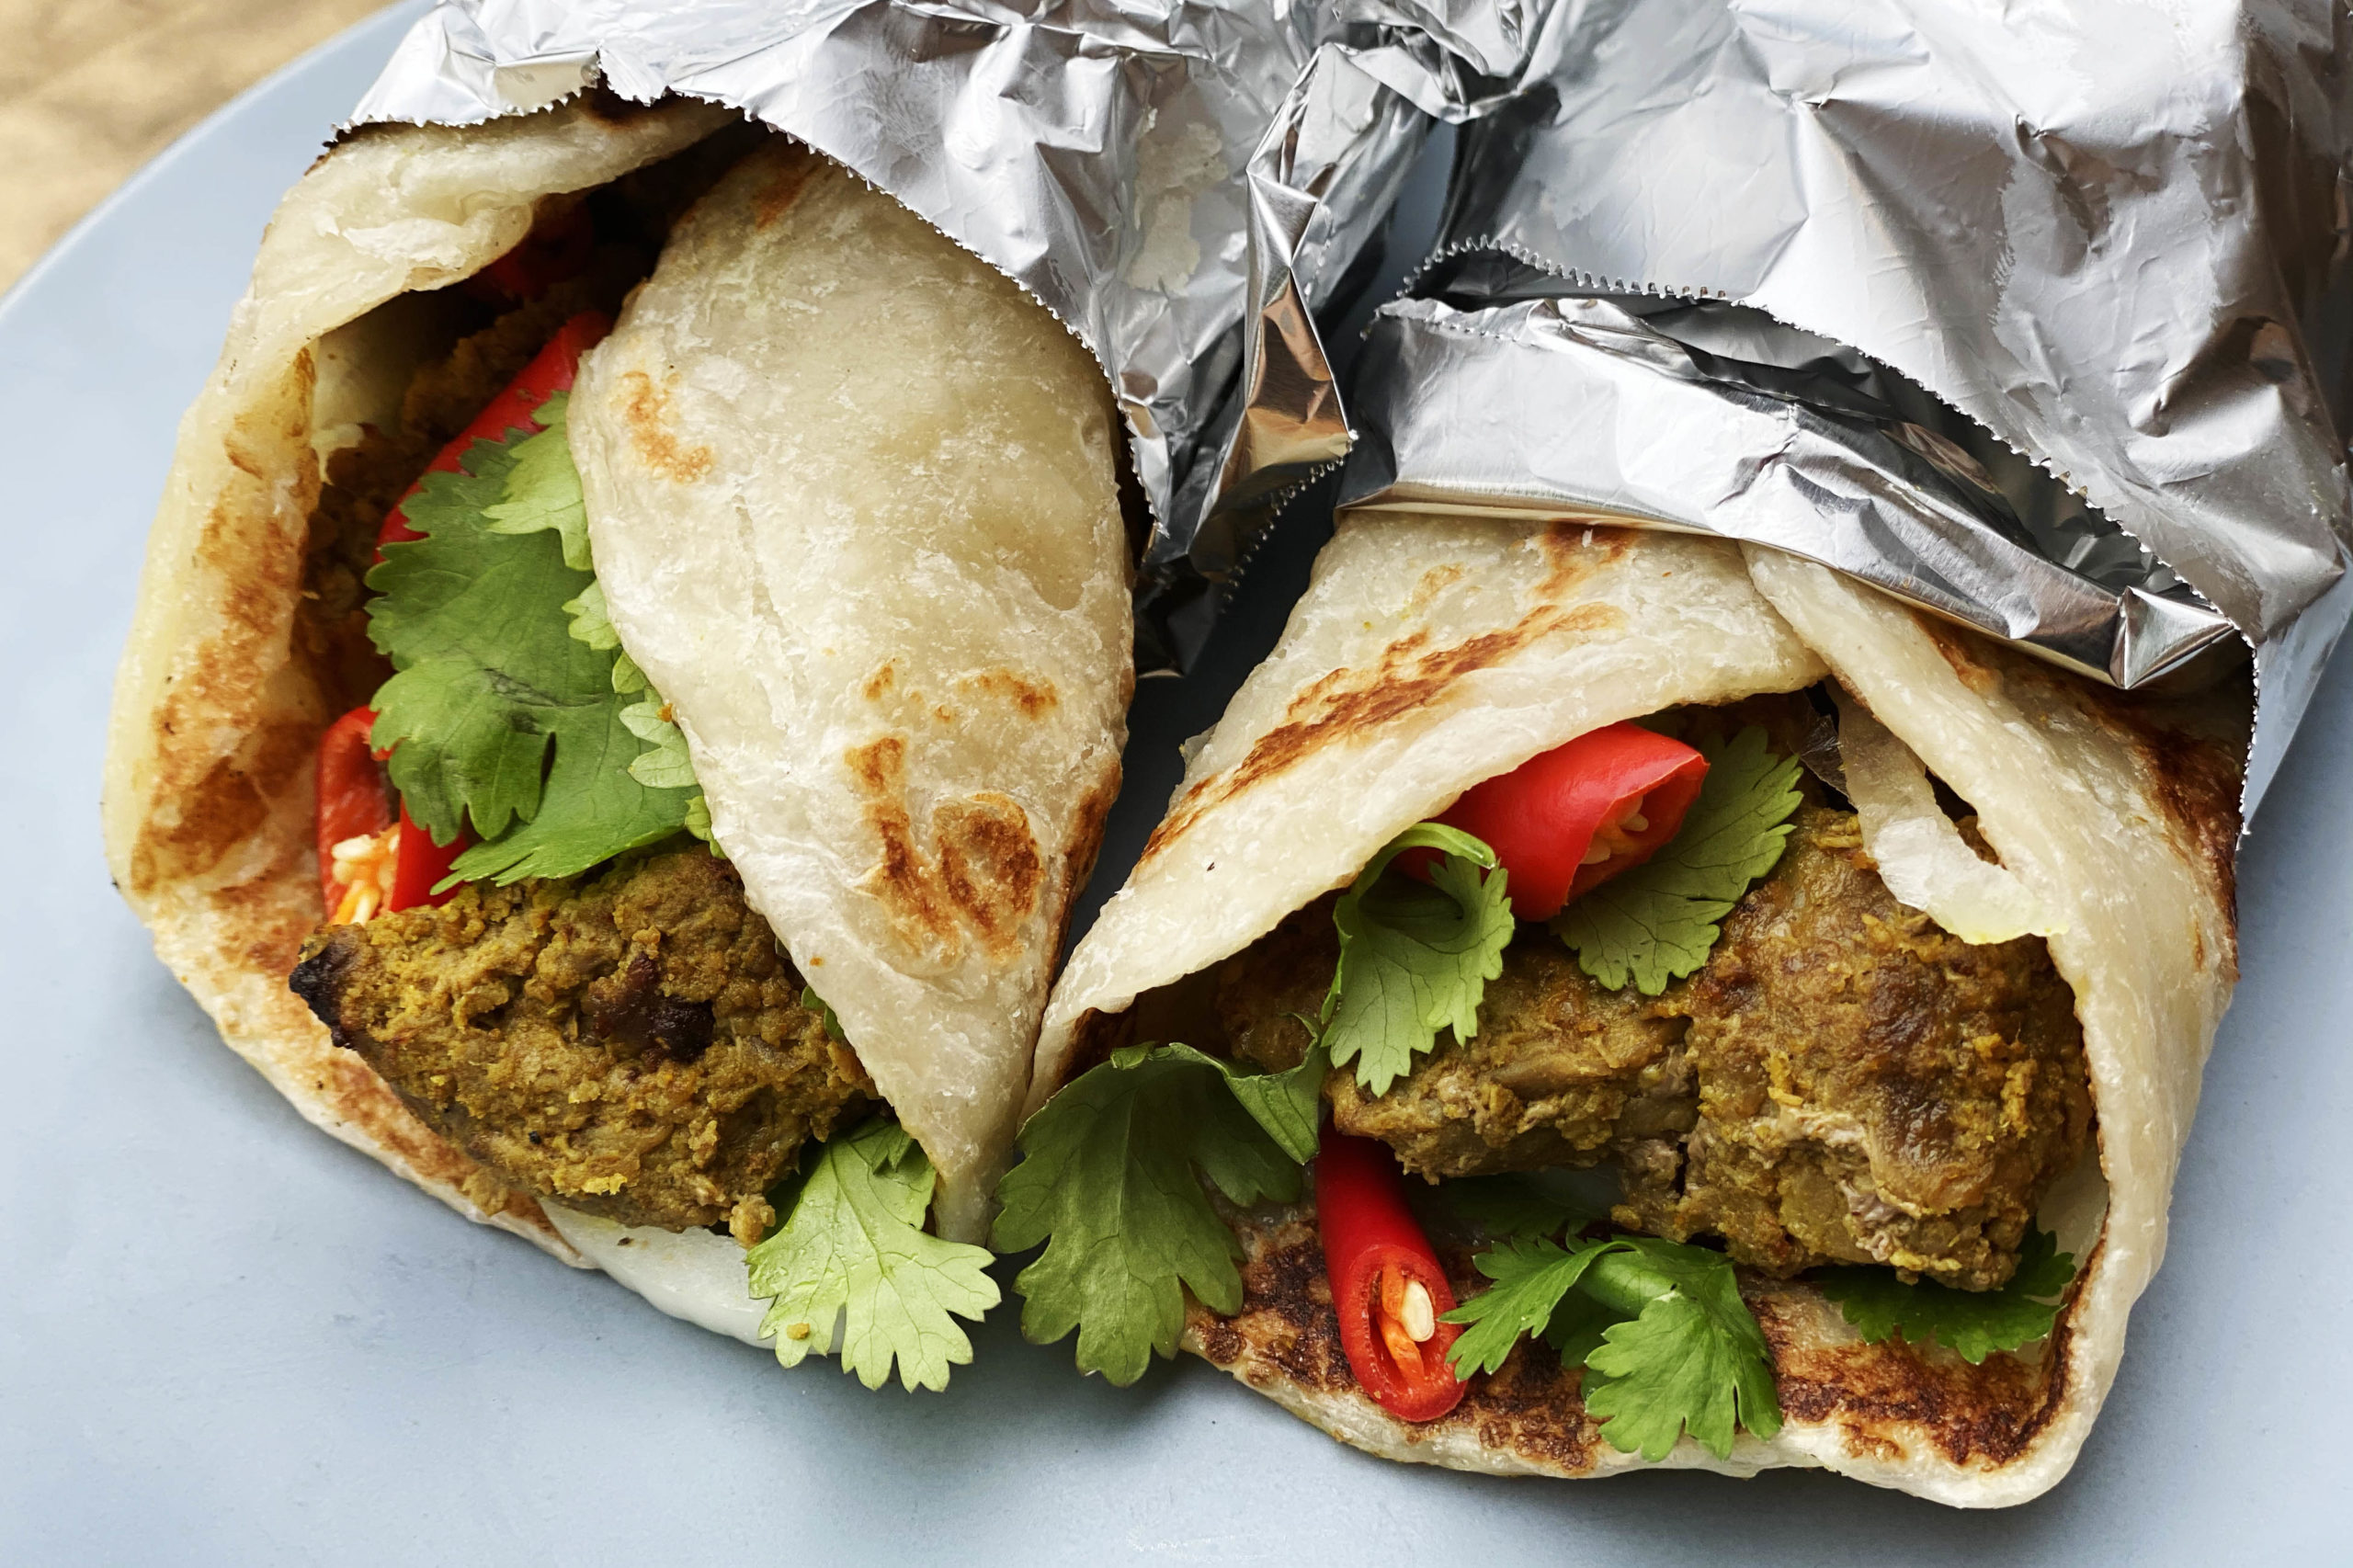
Dish: kaathi_rolls